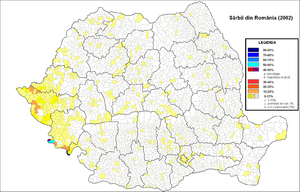
La communauté serbe de Roumanie est un groupe ethnique qui, selon le recensement de 2011, compte 18 076 individus, soit 0,1 % de la population du pays. Selon le recensement de 1992, ils étaient 29 408, soit une diminution de 38 %.